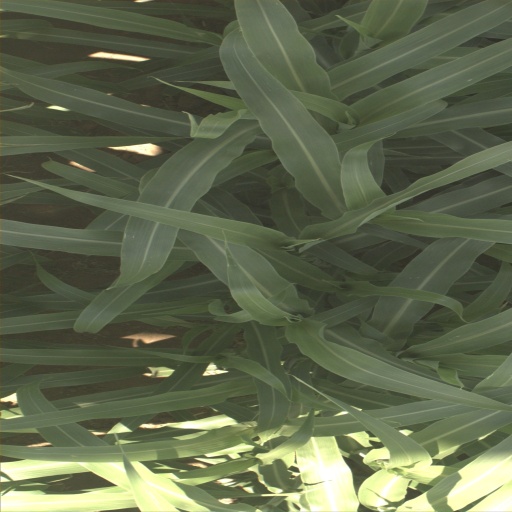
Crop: sorghum